Jämtland

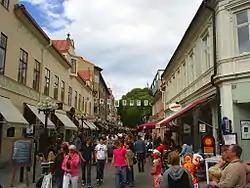
Östersund was founded to stop the faring traditions in Jämtland. This happened first after the railroad was established and the city is now the trading center of Jämtland.

Tomten is a common creature, it is quite tall and has an eye in the middle of his forehead. It is the keeper of barns and a very capricious being, though he usually brings luck.